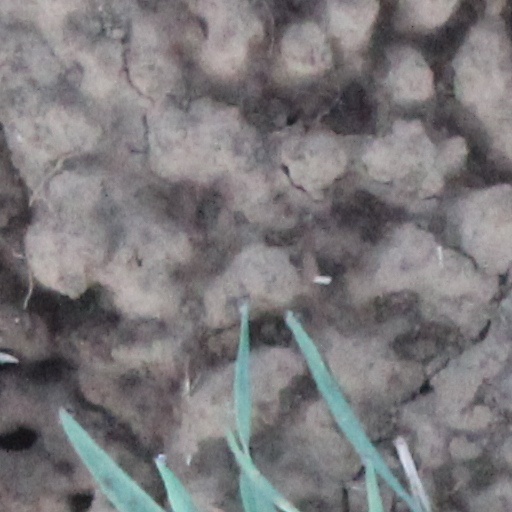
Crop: wheat